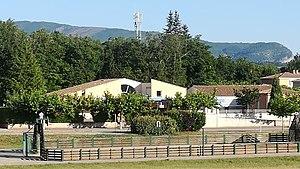
école primaire de la commune de Mison les Armands 04200 .
Mison est une commune française située dans le département des Alpes-de-Haute-Provence, en région Provence-Alpes-Côte d'Azur.